John Ombler

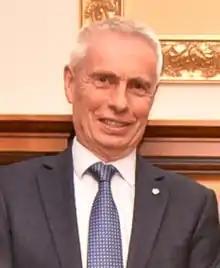
Ombler in 2020

John Stewart Ombler is a New Zealand public servant. He served as deputy State Services Commissioner from 2008 until 2014, and briefly in 2019, and as the controller of the all-of-government response during the 2020 COVID-19 pandemic.